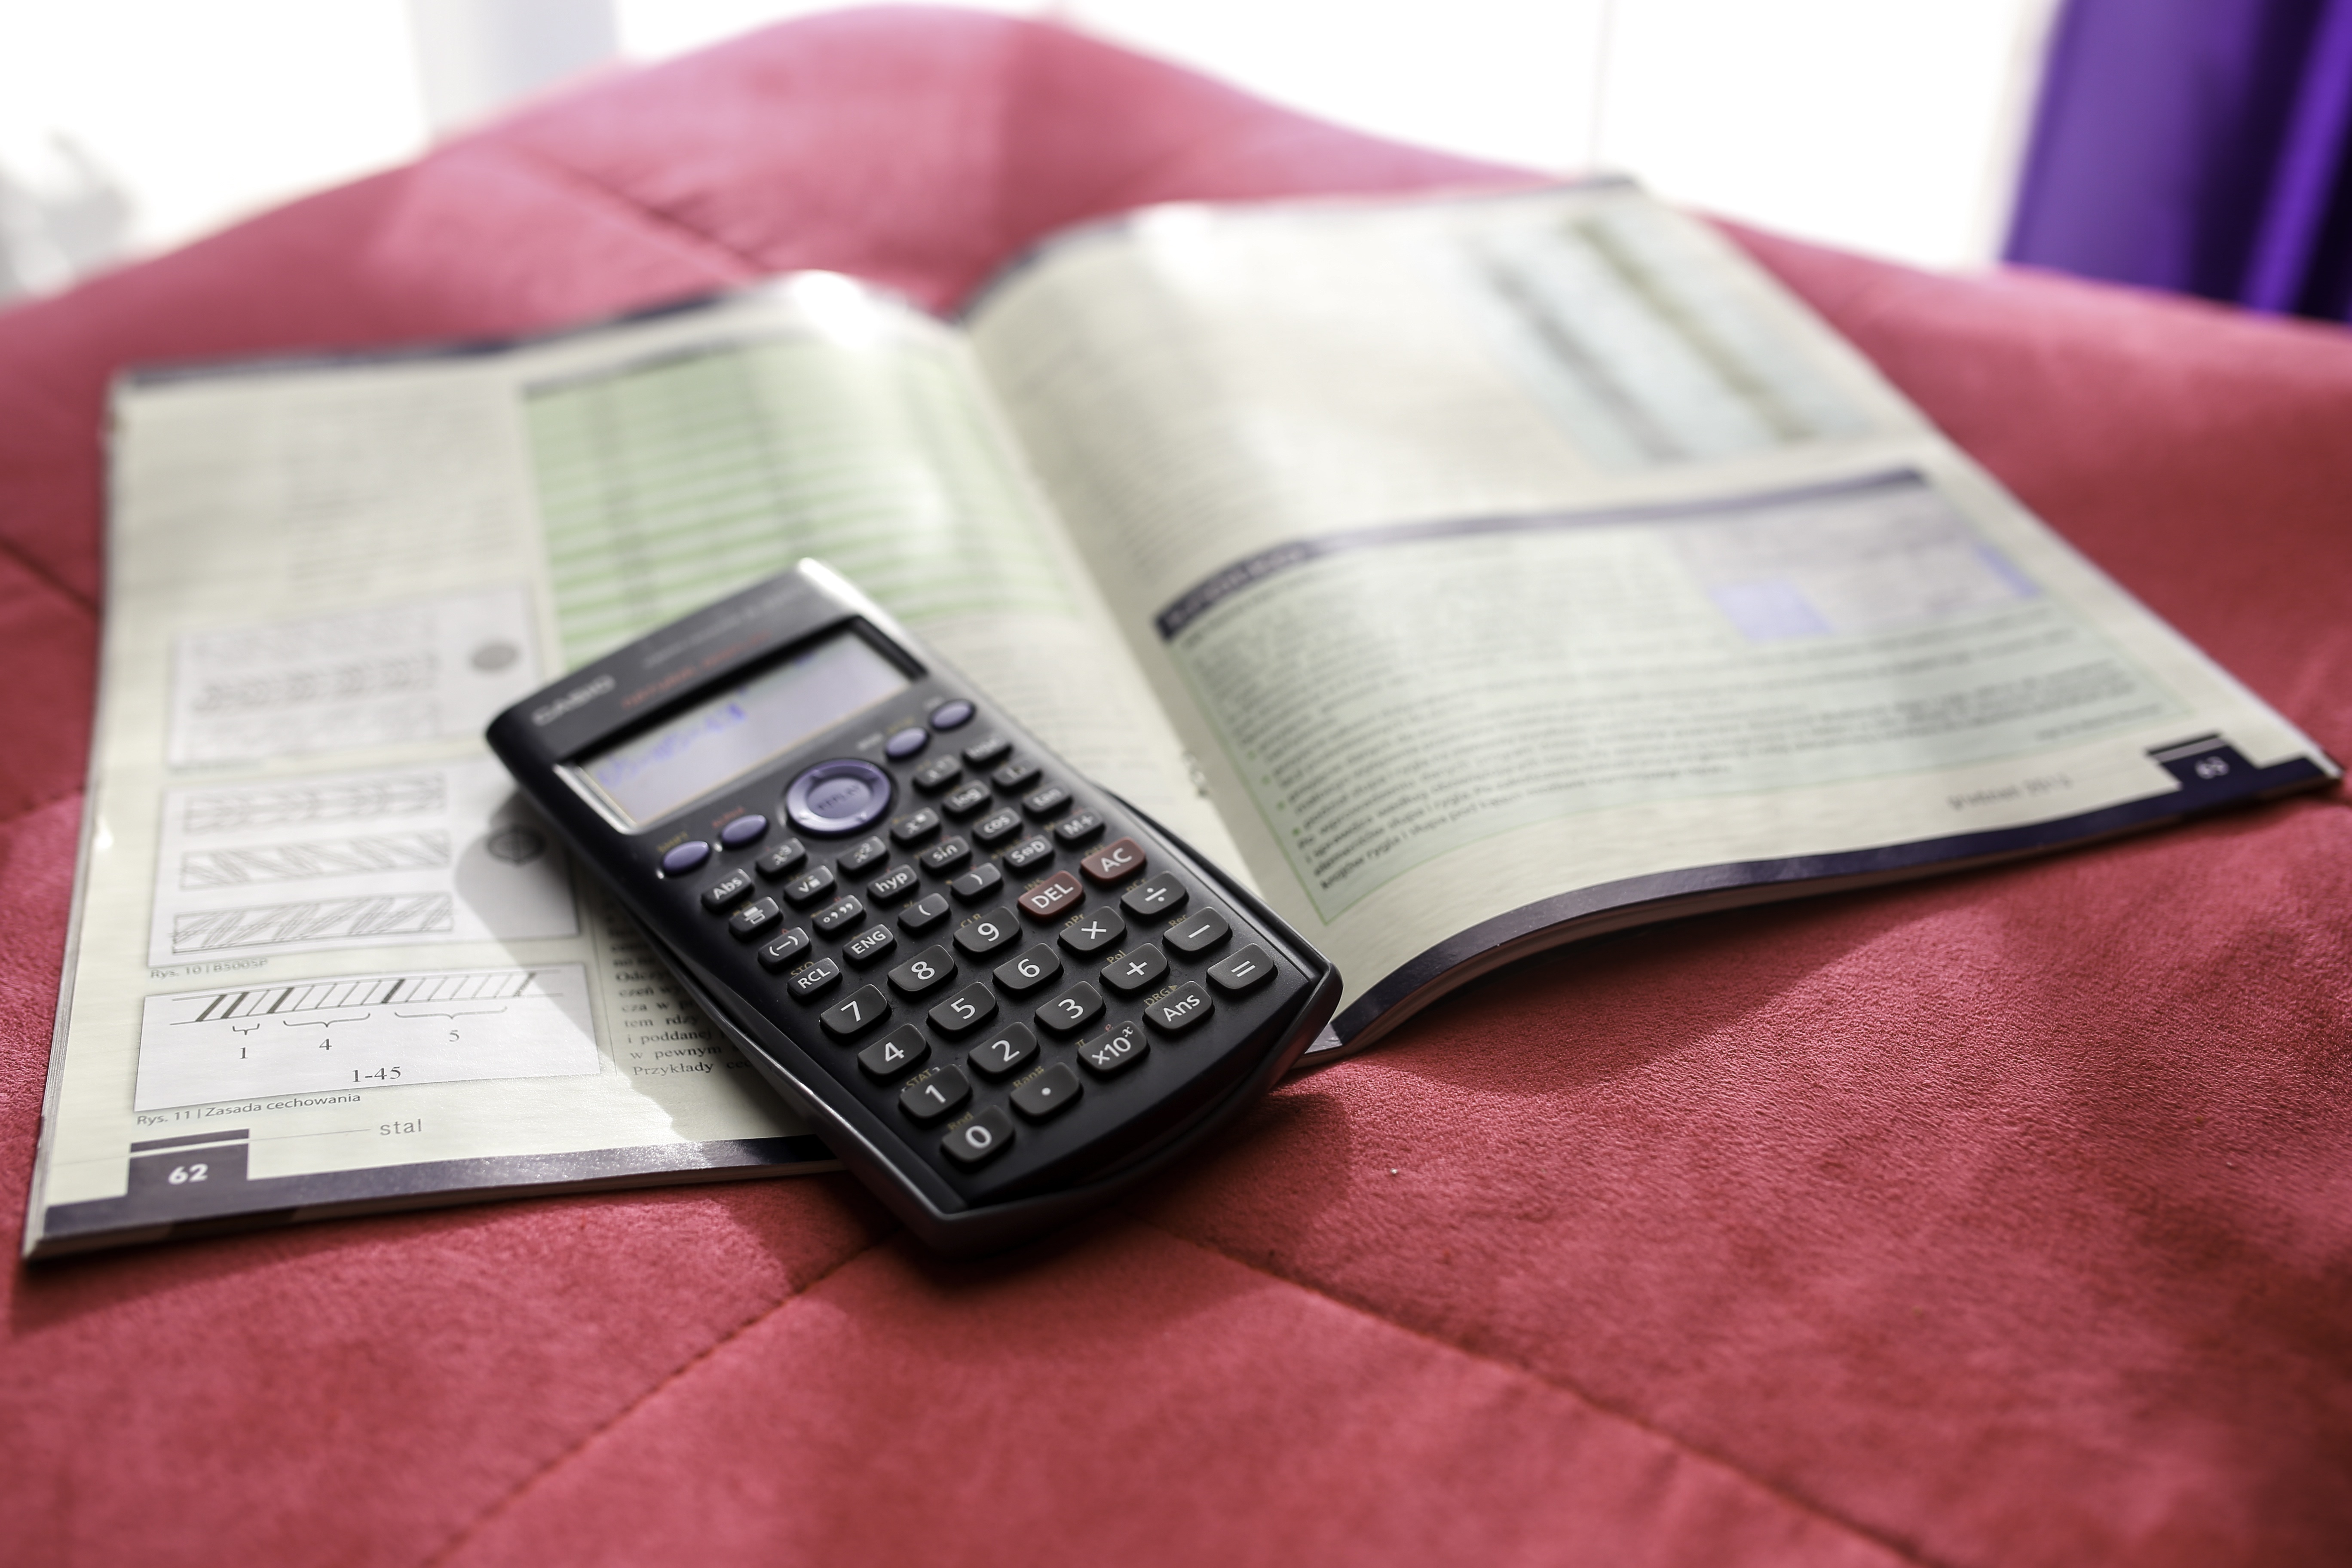
writing, hand, gadget, business, mobile phone, electronic, brand, cash, numbers, digital, mathematics, document, calculator, physics, engineer, data, scientific, finance, statistics, maths, accounting, calculate, office equipment